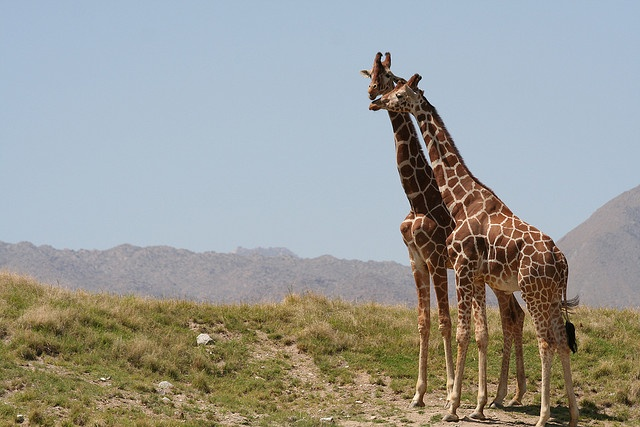
Two giraffes stand beside each other on a small hill.
A hazy sky and a rolling terrain mark the backdrop of an area with scant vegetation on which stands a giraffe that appears to be nuzzling a second giraffe.
there are two very tall giraffes that are in the wild
Two animals are standing in an arid plain.
A couple of giraffe standing next to each other.